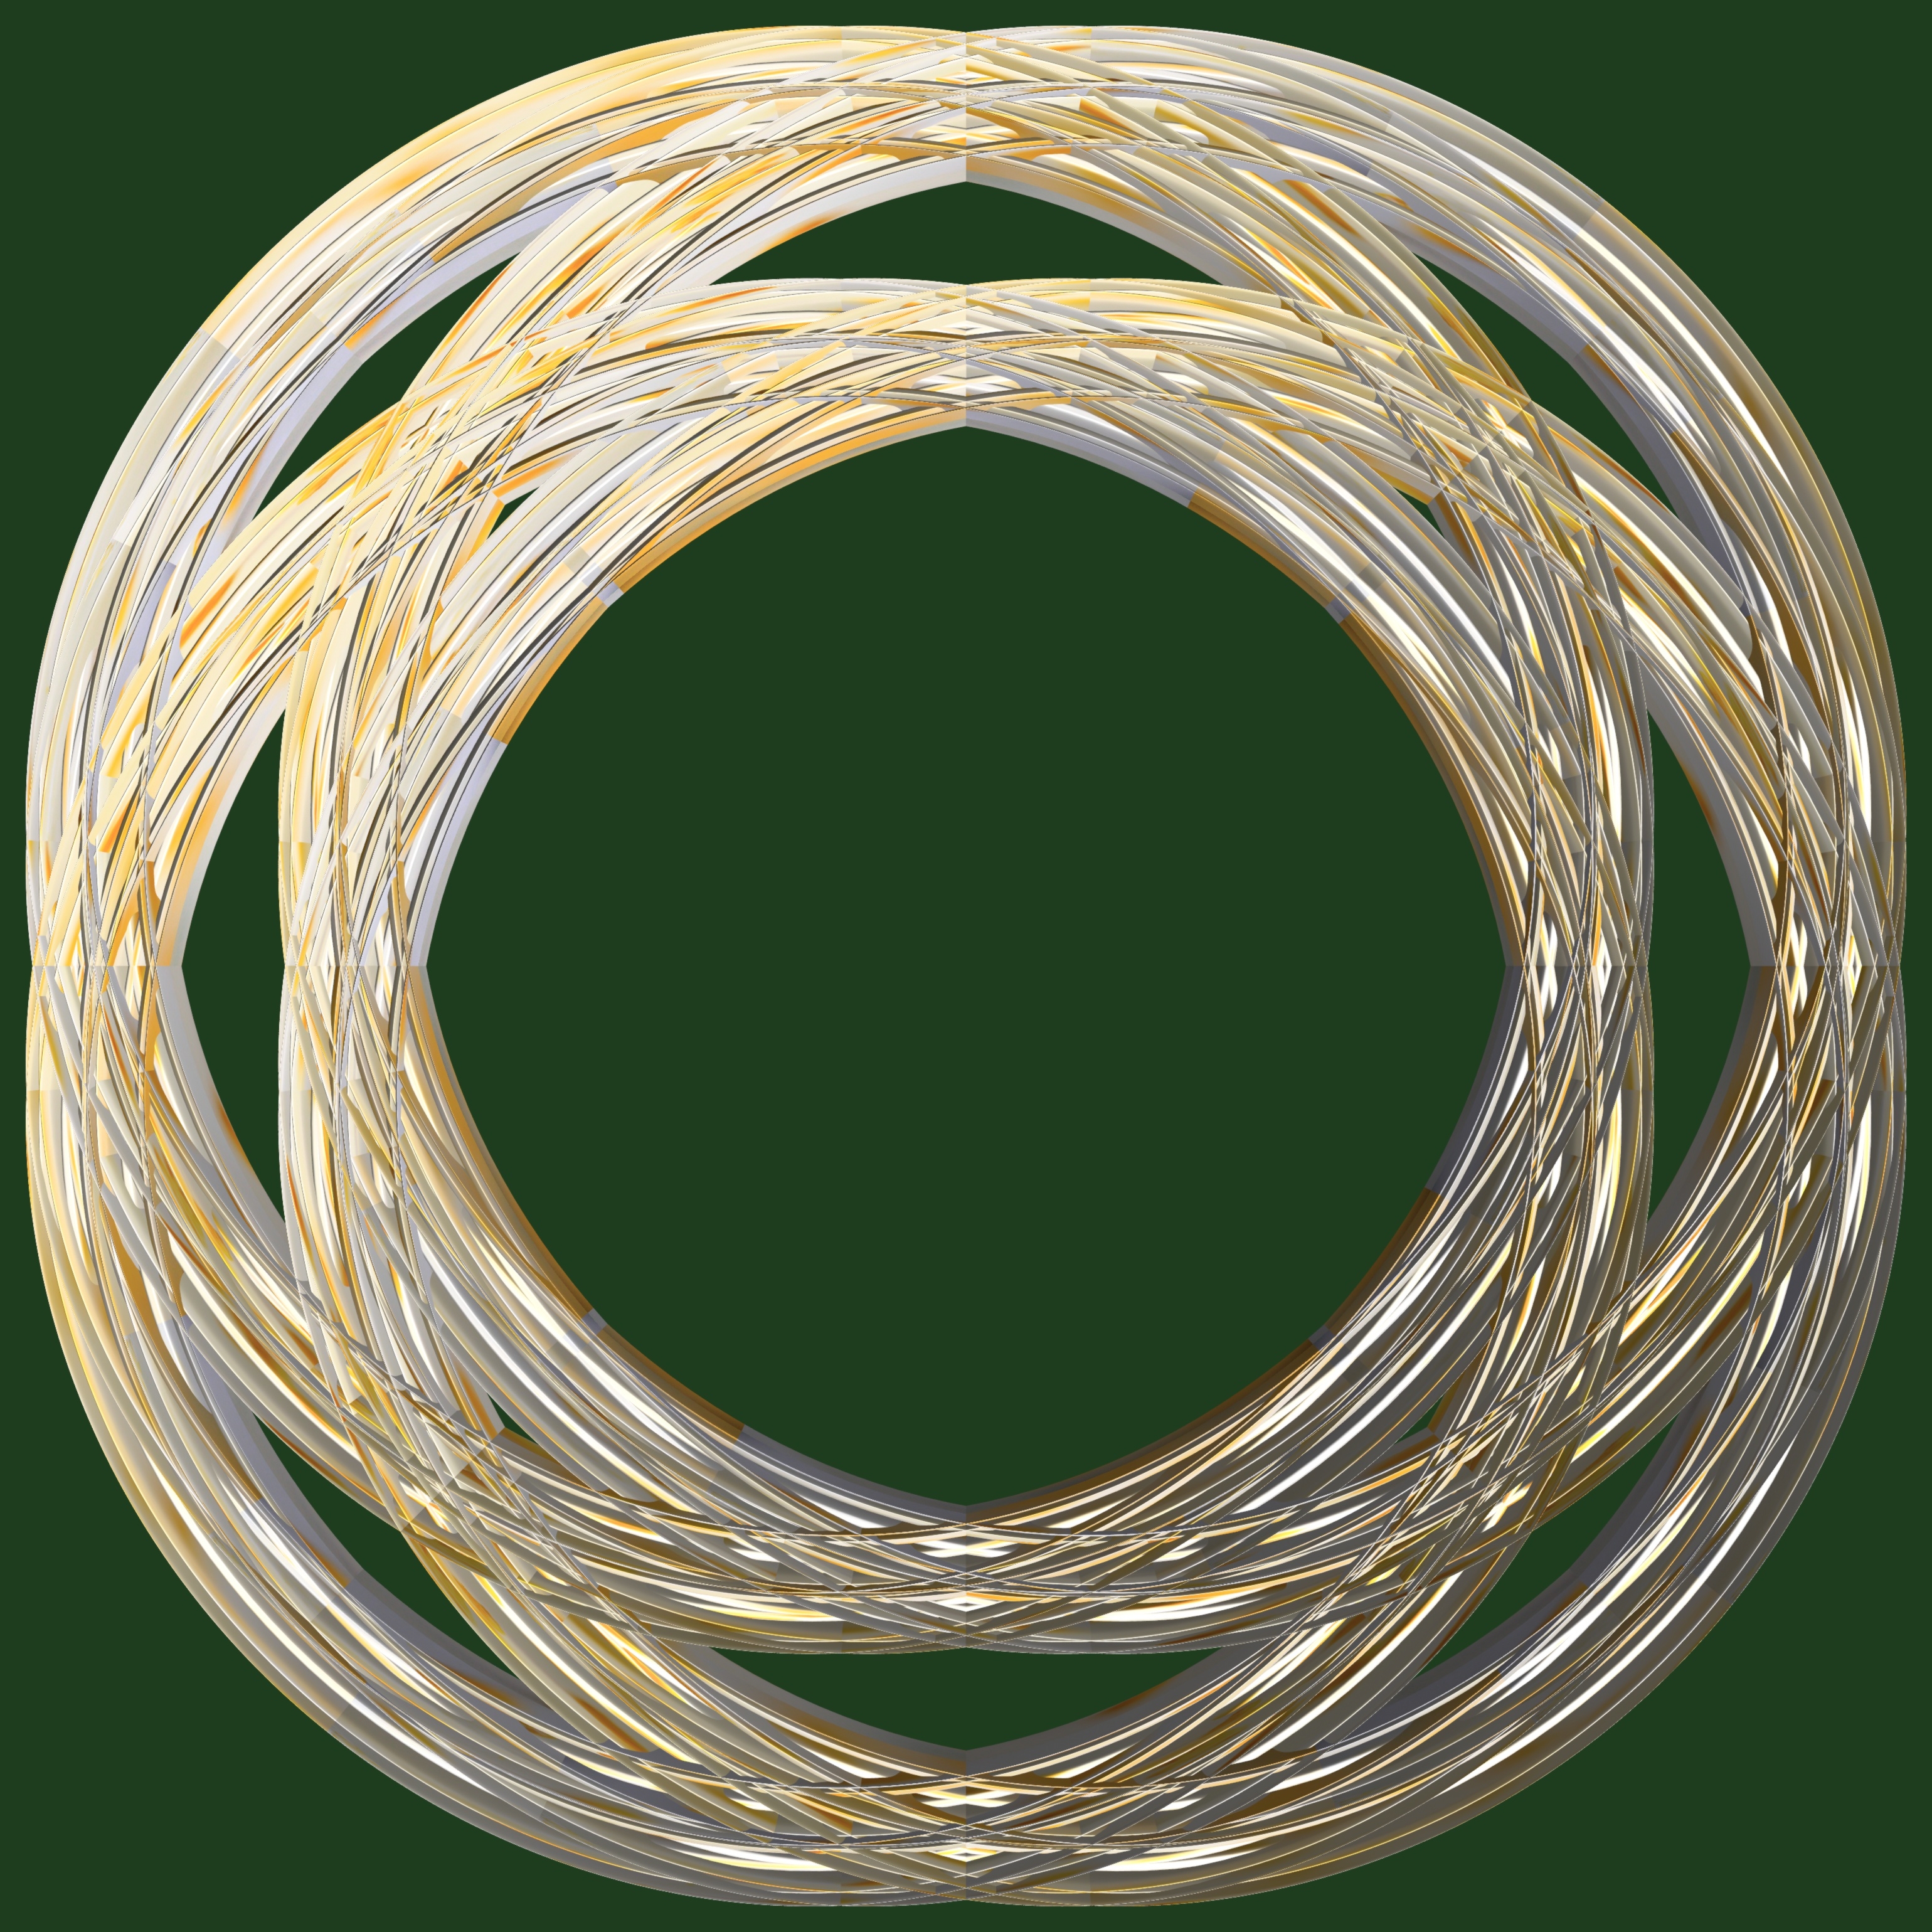
structure, texture, pattern, metal, circle, jewellery, design, symmetry, 3d, graphic, torus, mathematica, cg, parametricplot3d, code, program, algorithm, mapping